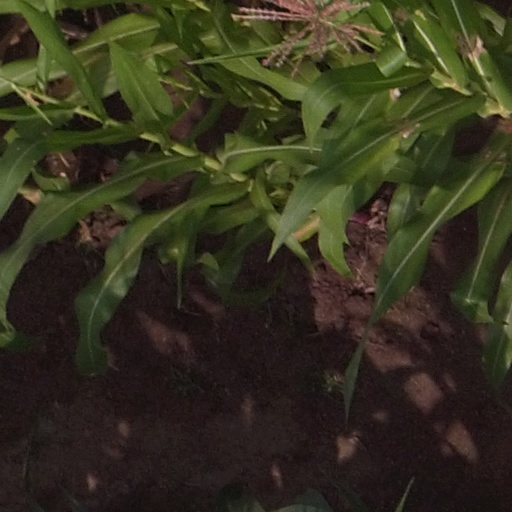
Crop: maize; corn